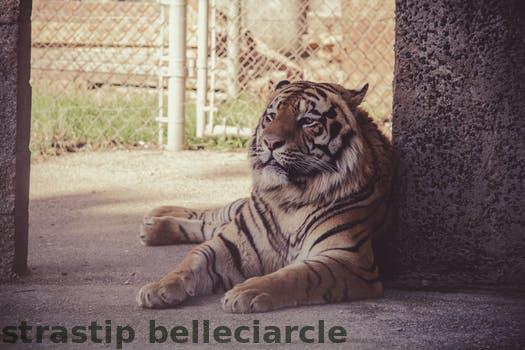
Label: Watermark